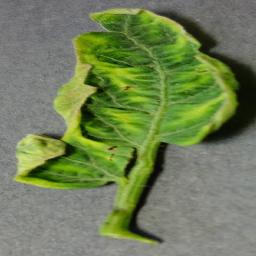
Label: Tomato___Tomato_Yellow_Leaf_Curl_Virus